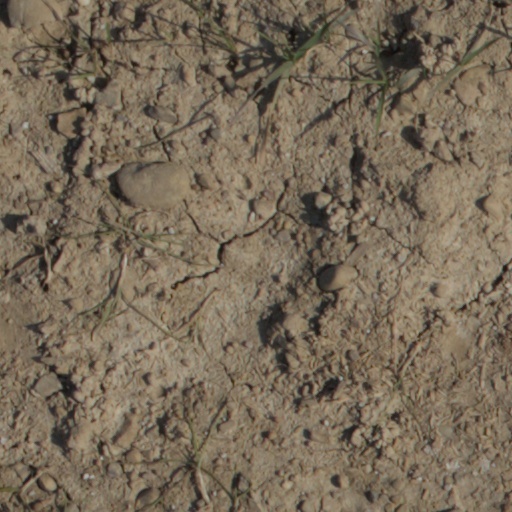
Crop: wheat